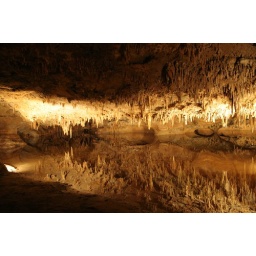
The roof is reflected in a pool of clear water.